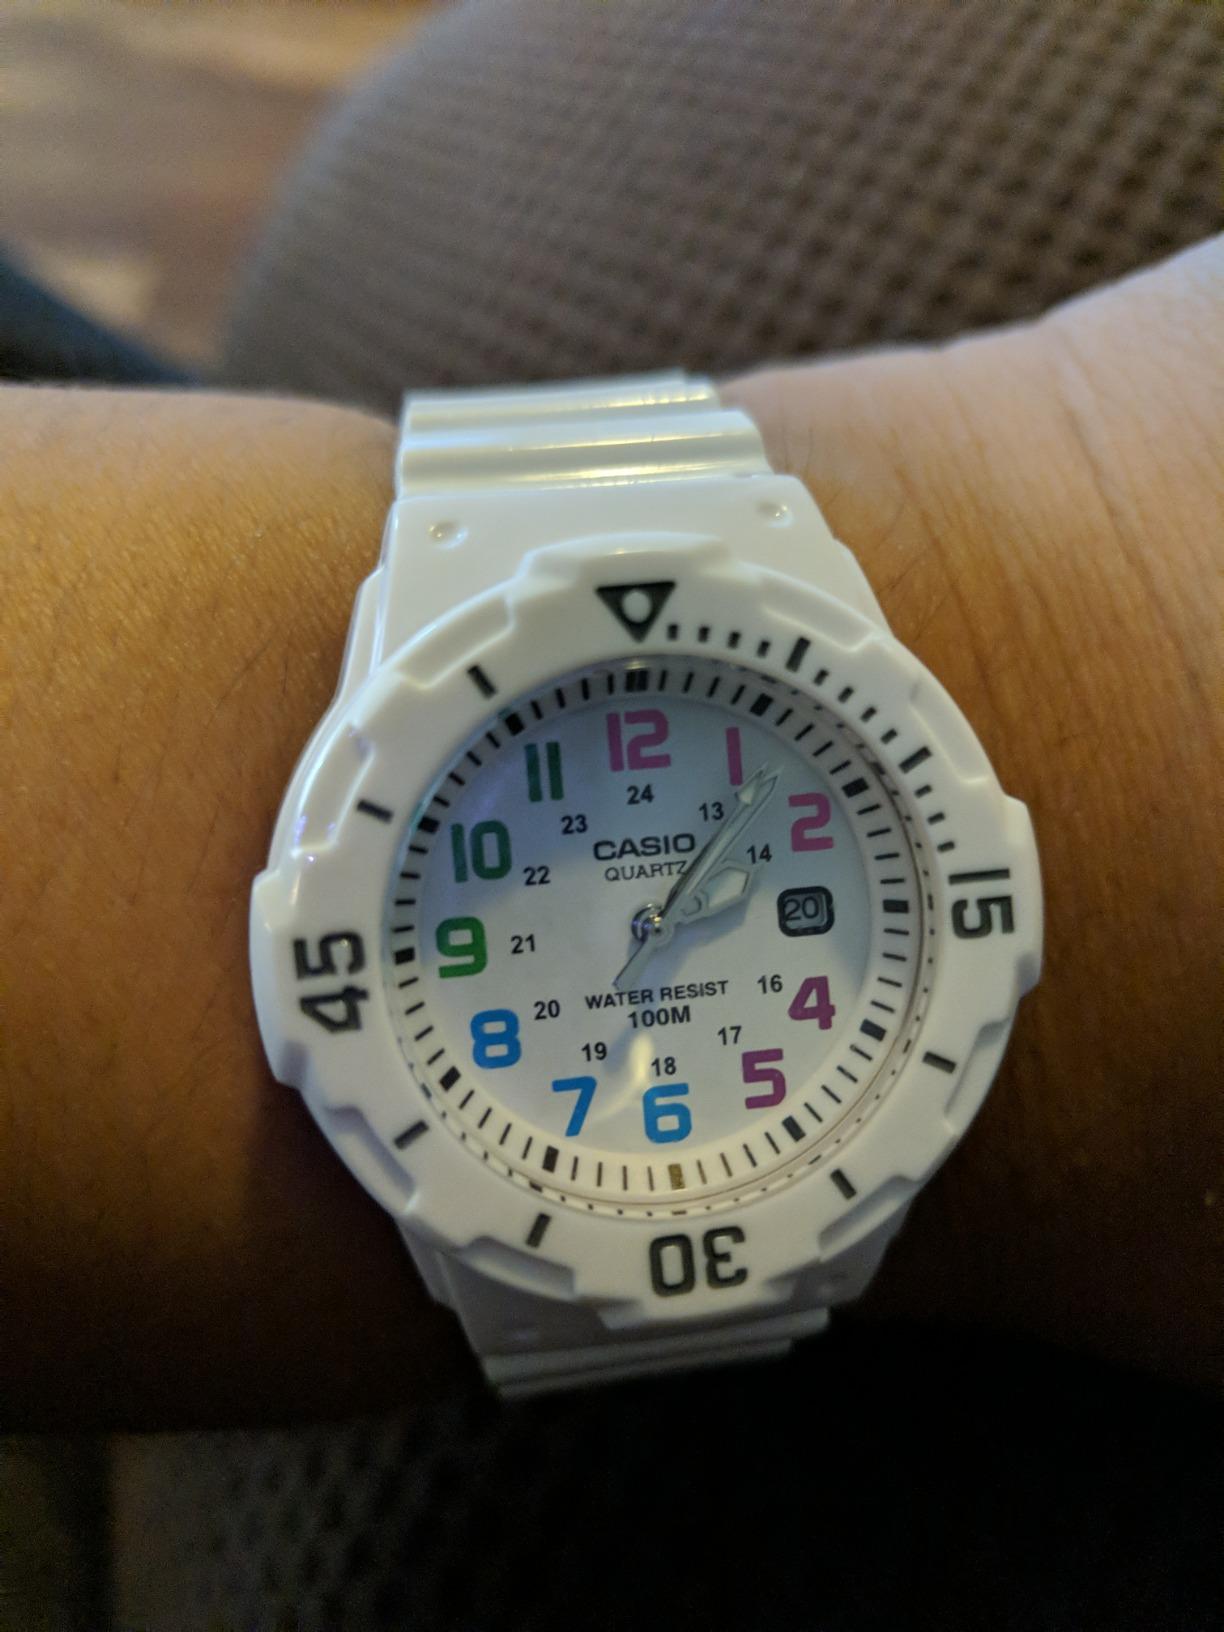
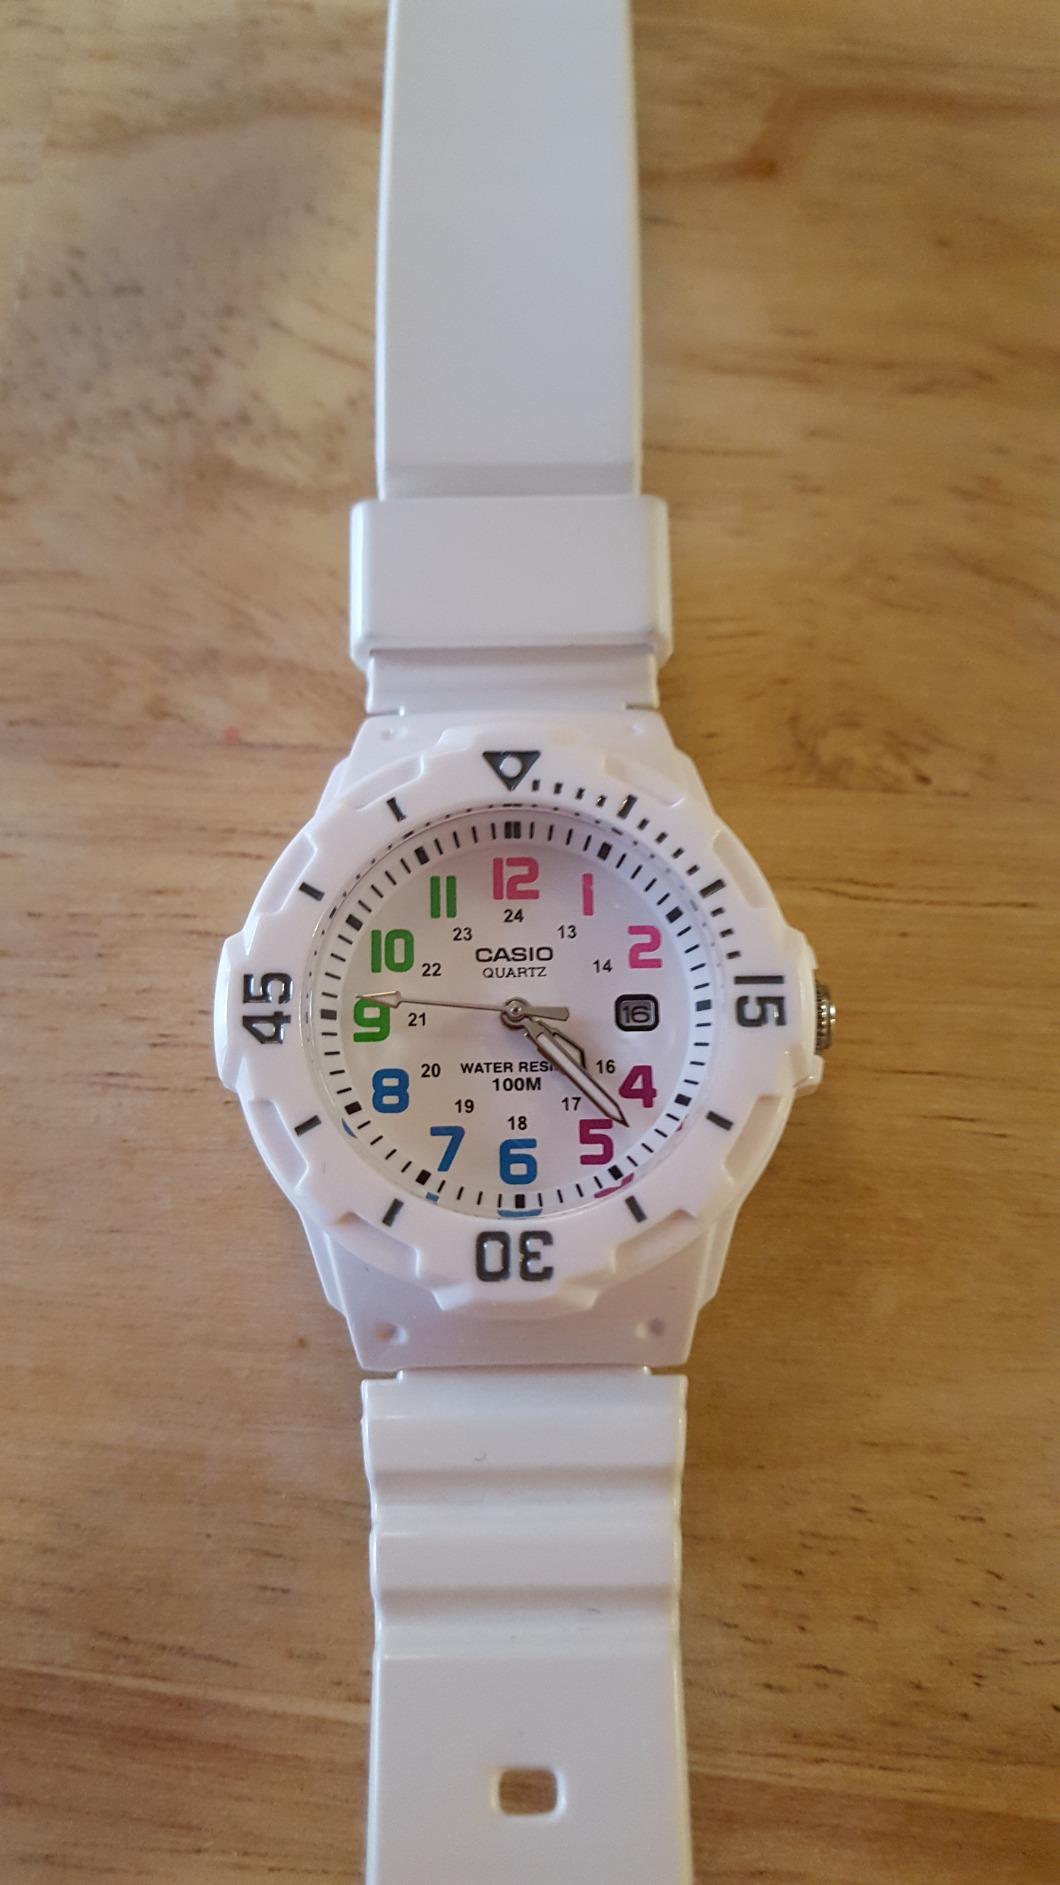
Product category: accessories_watch
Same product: yes